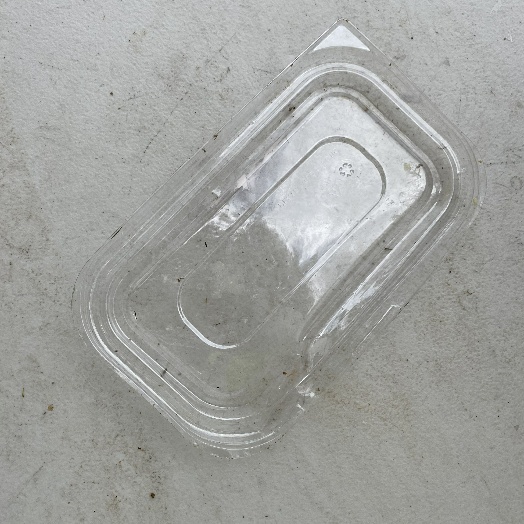
Label: Plastic